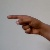
The image shows a hand gesture representing the letter 'G' in Indian Sign Language.